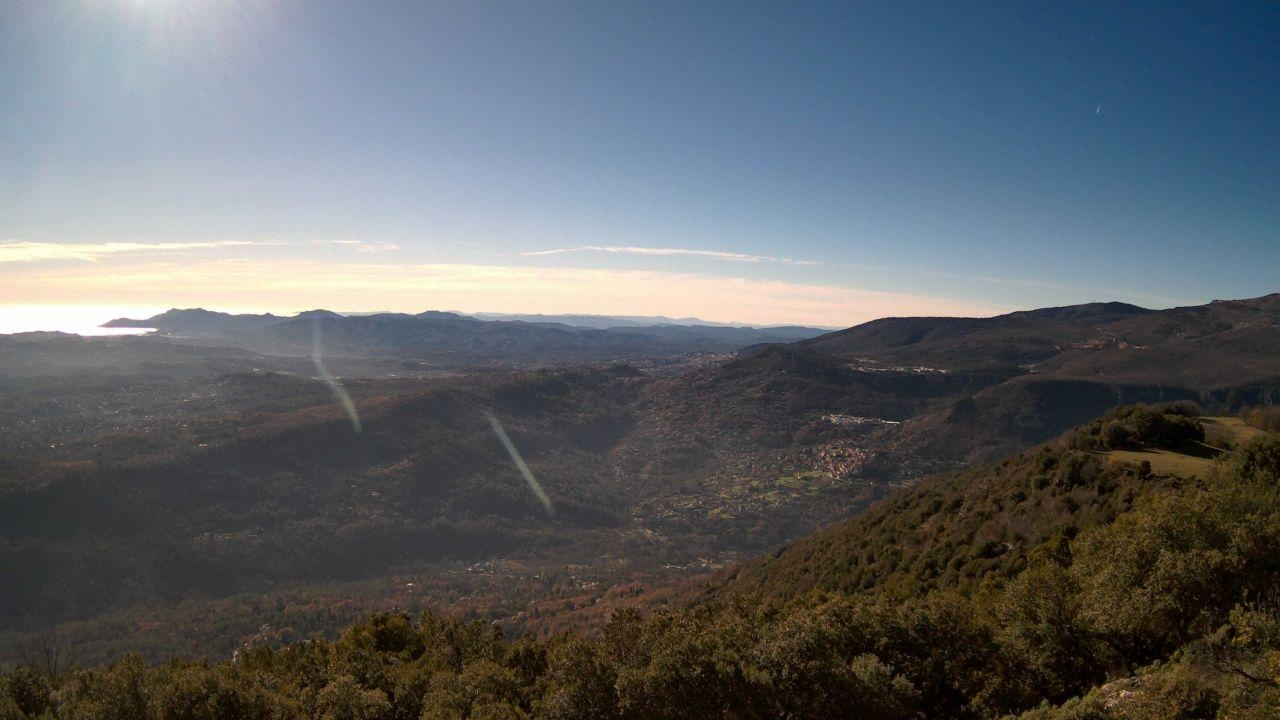
Fire: no
Smoke: no